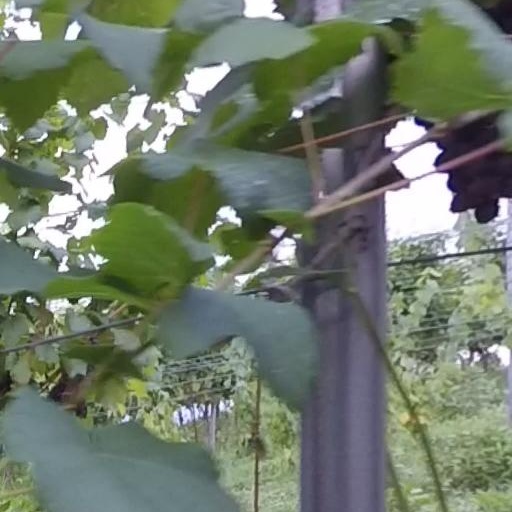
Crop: grape